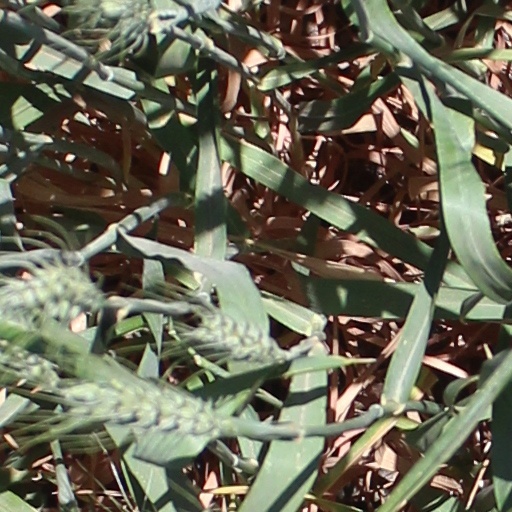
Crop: wheat